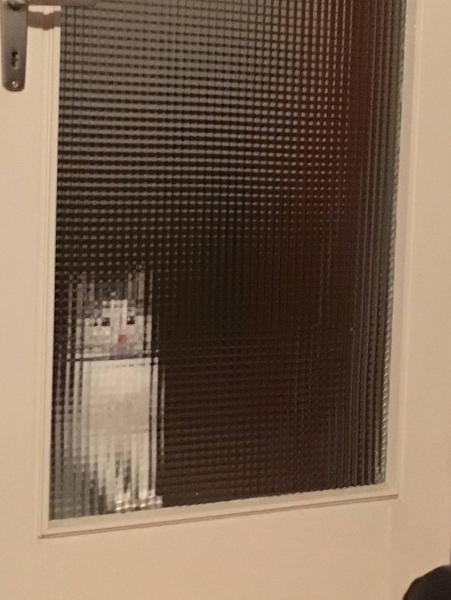
回答: 裏マタタビの販売経路について語るAニャン(プライバシーに配慮して音声は変えています。)